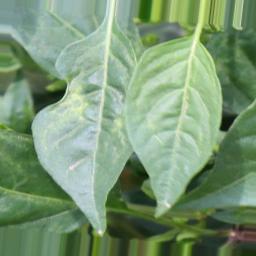
Label: healthy